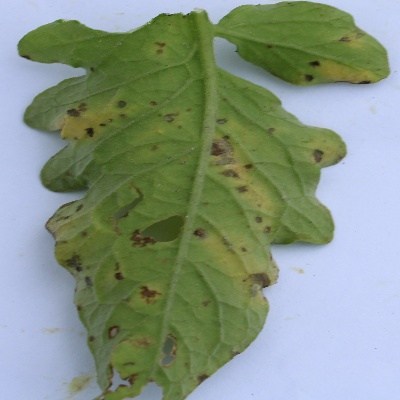
Crop: Tomato
Condition: septoria leaf spot